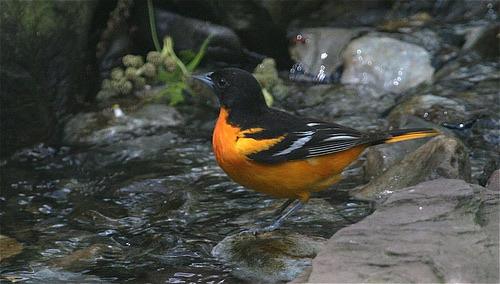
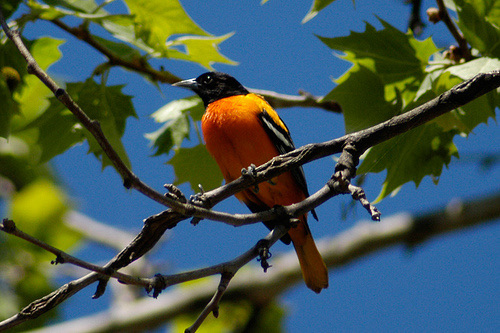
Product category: misc
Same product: yes